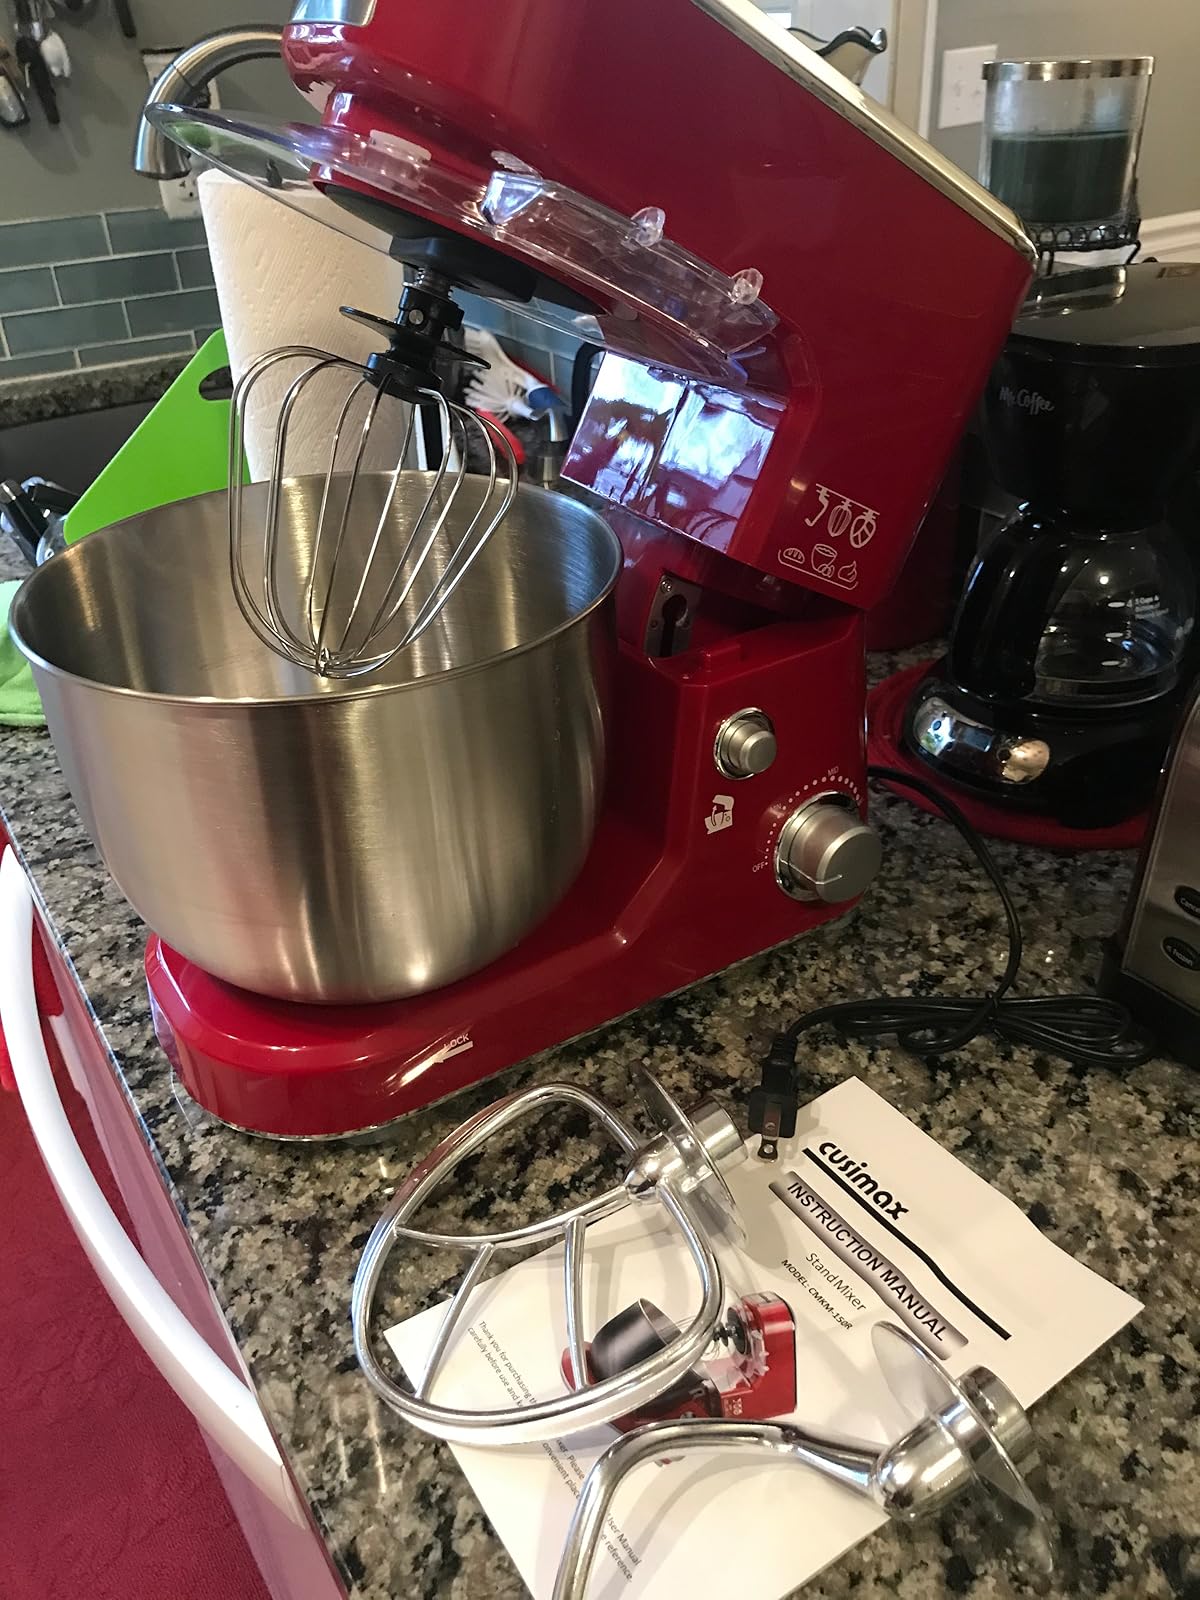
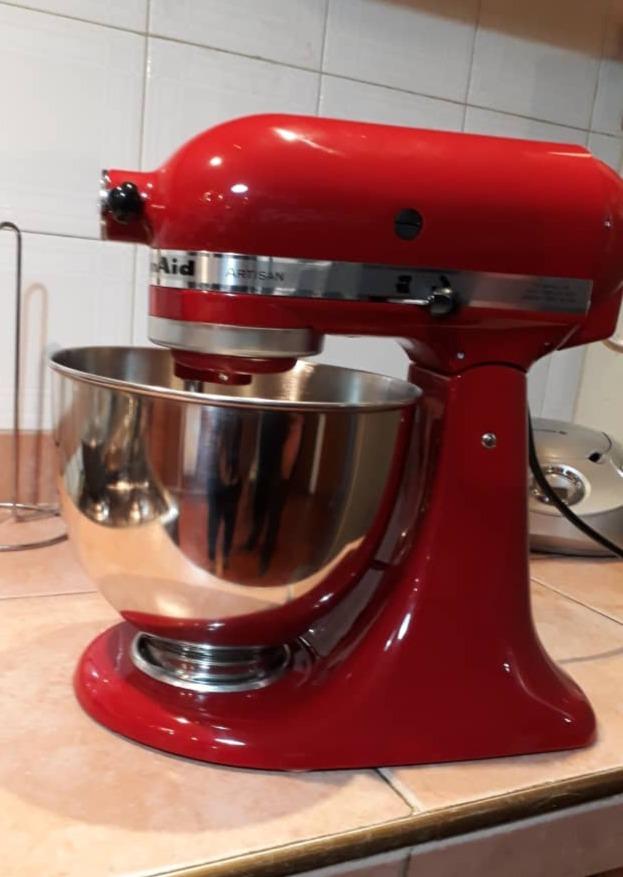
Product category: items_mixer
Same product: no